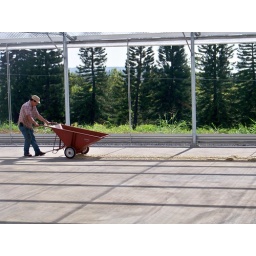
Lazaro learing to spread the green coffe beans in the dry house